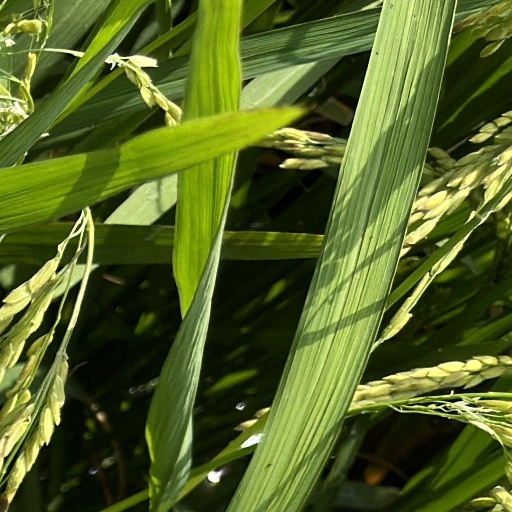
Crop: rice